Kopparstenarna

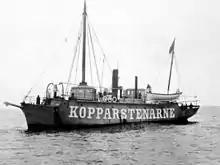
The lightship at Kopparstenarna

Kopparstenarna is a shoal off the coast of Sweden in the Baltic Sea, north of the island of Gotska Sandön, in the northern end of the Gotland Basin.